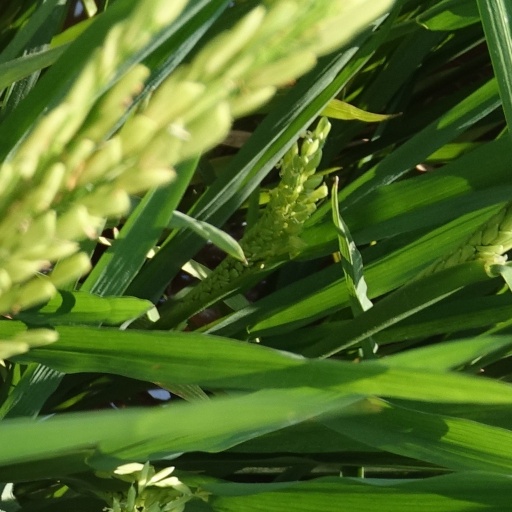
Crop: rice